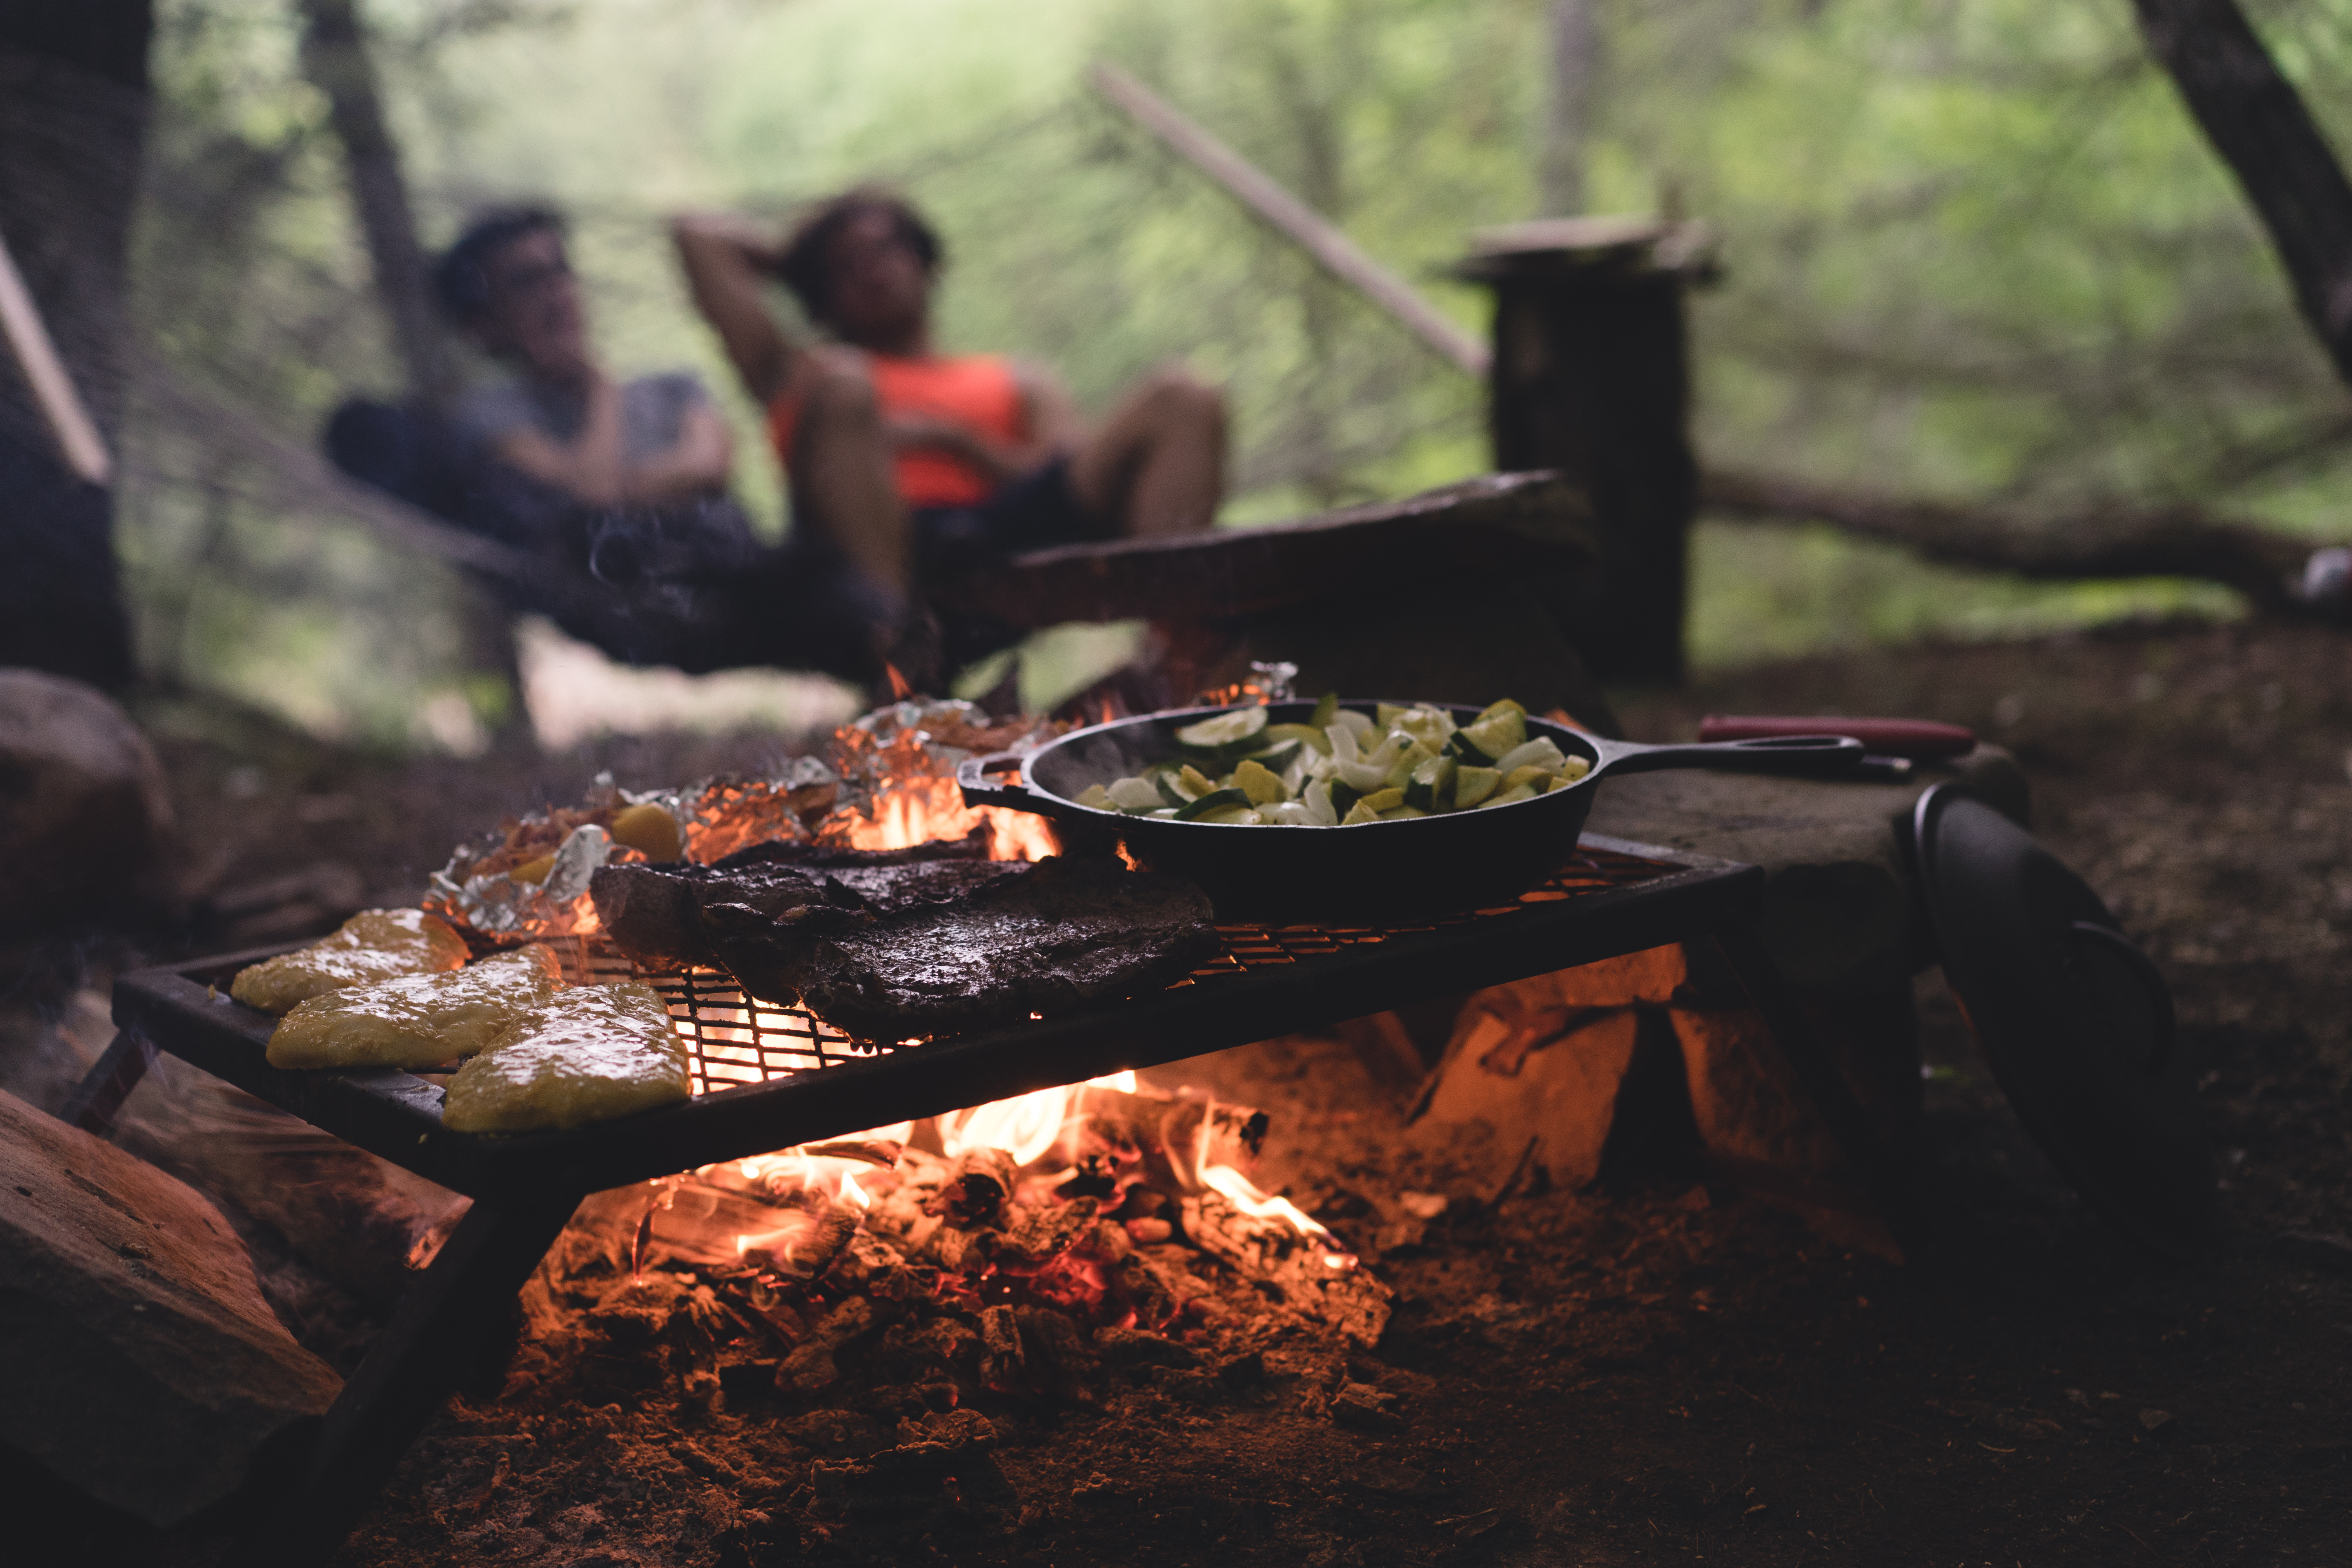
dish, food, cooking, macro, bbq, flame, fire, campfire, meat, barbecue, bonfire, outdoors, charcoal, coal, grilling, barbecue grill, outdoor grill, public domain images